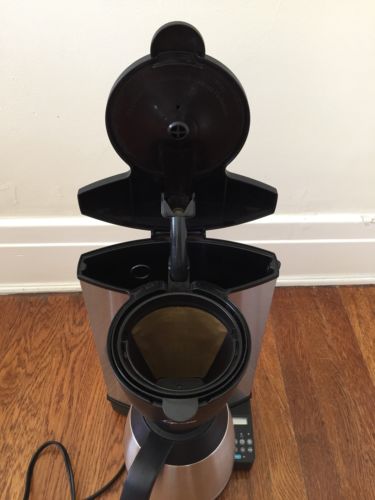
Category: coffee maker